Super 8 film

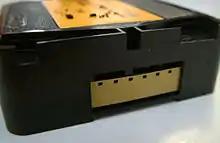
A Super 8 film cartridge with a close-up of the film

The original Super 8 film release was a silent system only, but in 1973, a sound on film version was released. The film with sound had a magnetic soundtrack and came in larger cartridges than the original cartridge in order to accommodate the sound recording head in the film path. Sound film requires a longer film path (for smoothing the film movement before it reaches the recording head) and a second aperture for the recording head. Sound cameras are compatible with silent cartridges, but not conversely. Sound film is typically filmed at a speed of 18 or 24 frames per second. Kodak discontinued the production of Super 8 sound film in 1997, citing environmental regulations, as the adhesive used to bond the magnetic track to the film is environmentally hazardous.